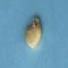
Maize quality: Bad